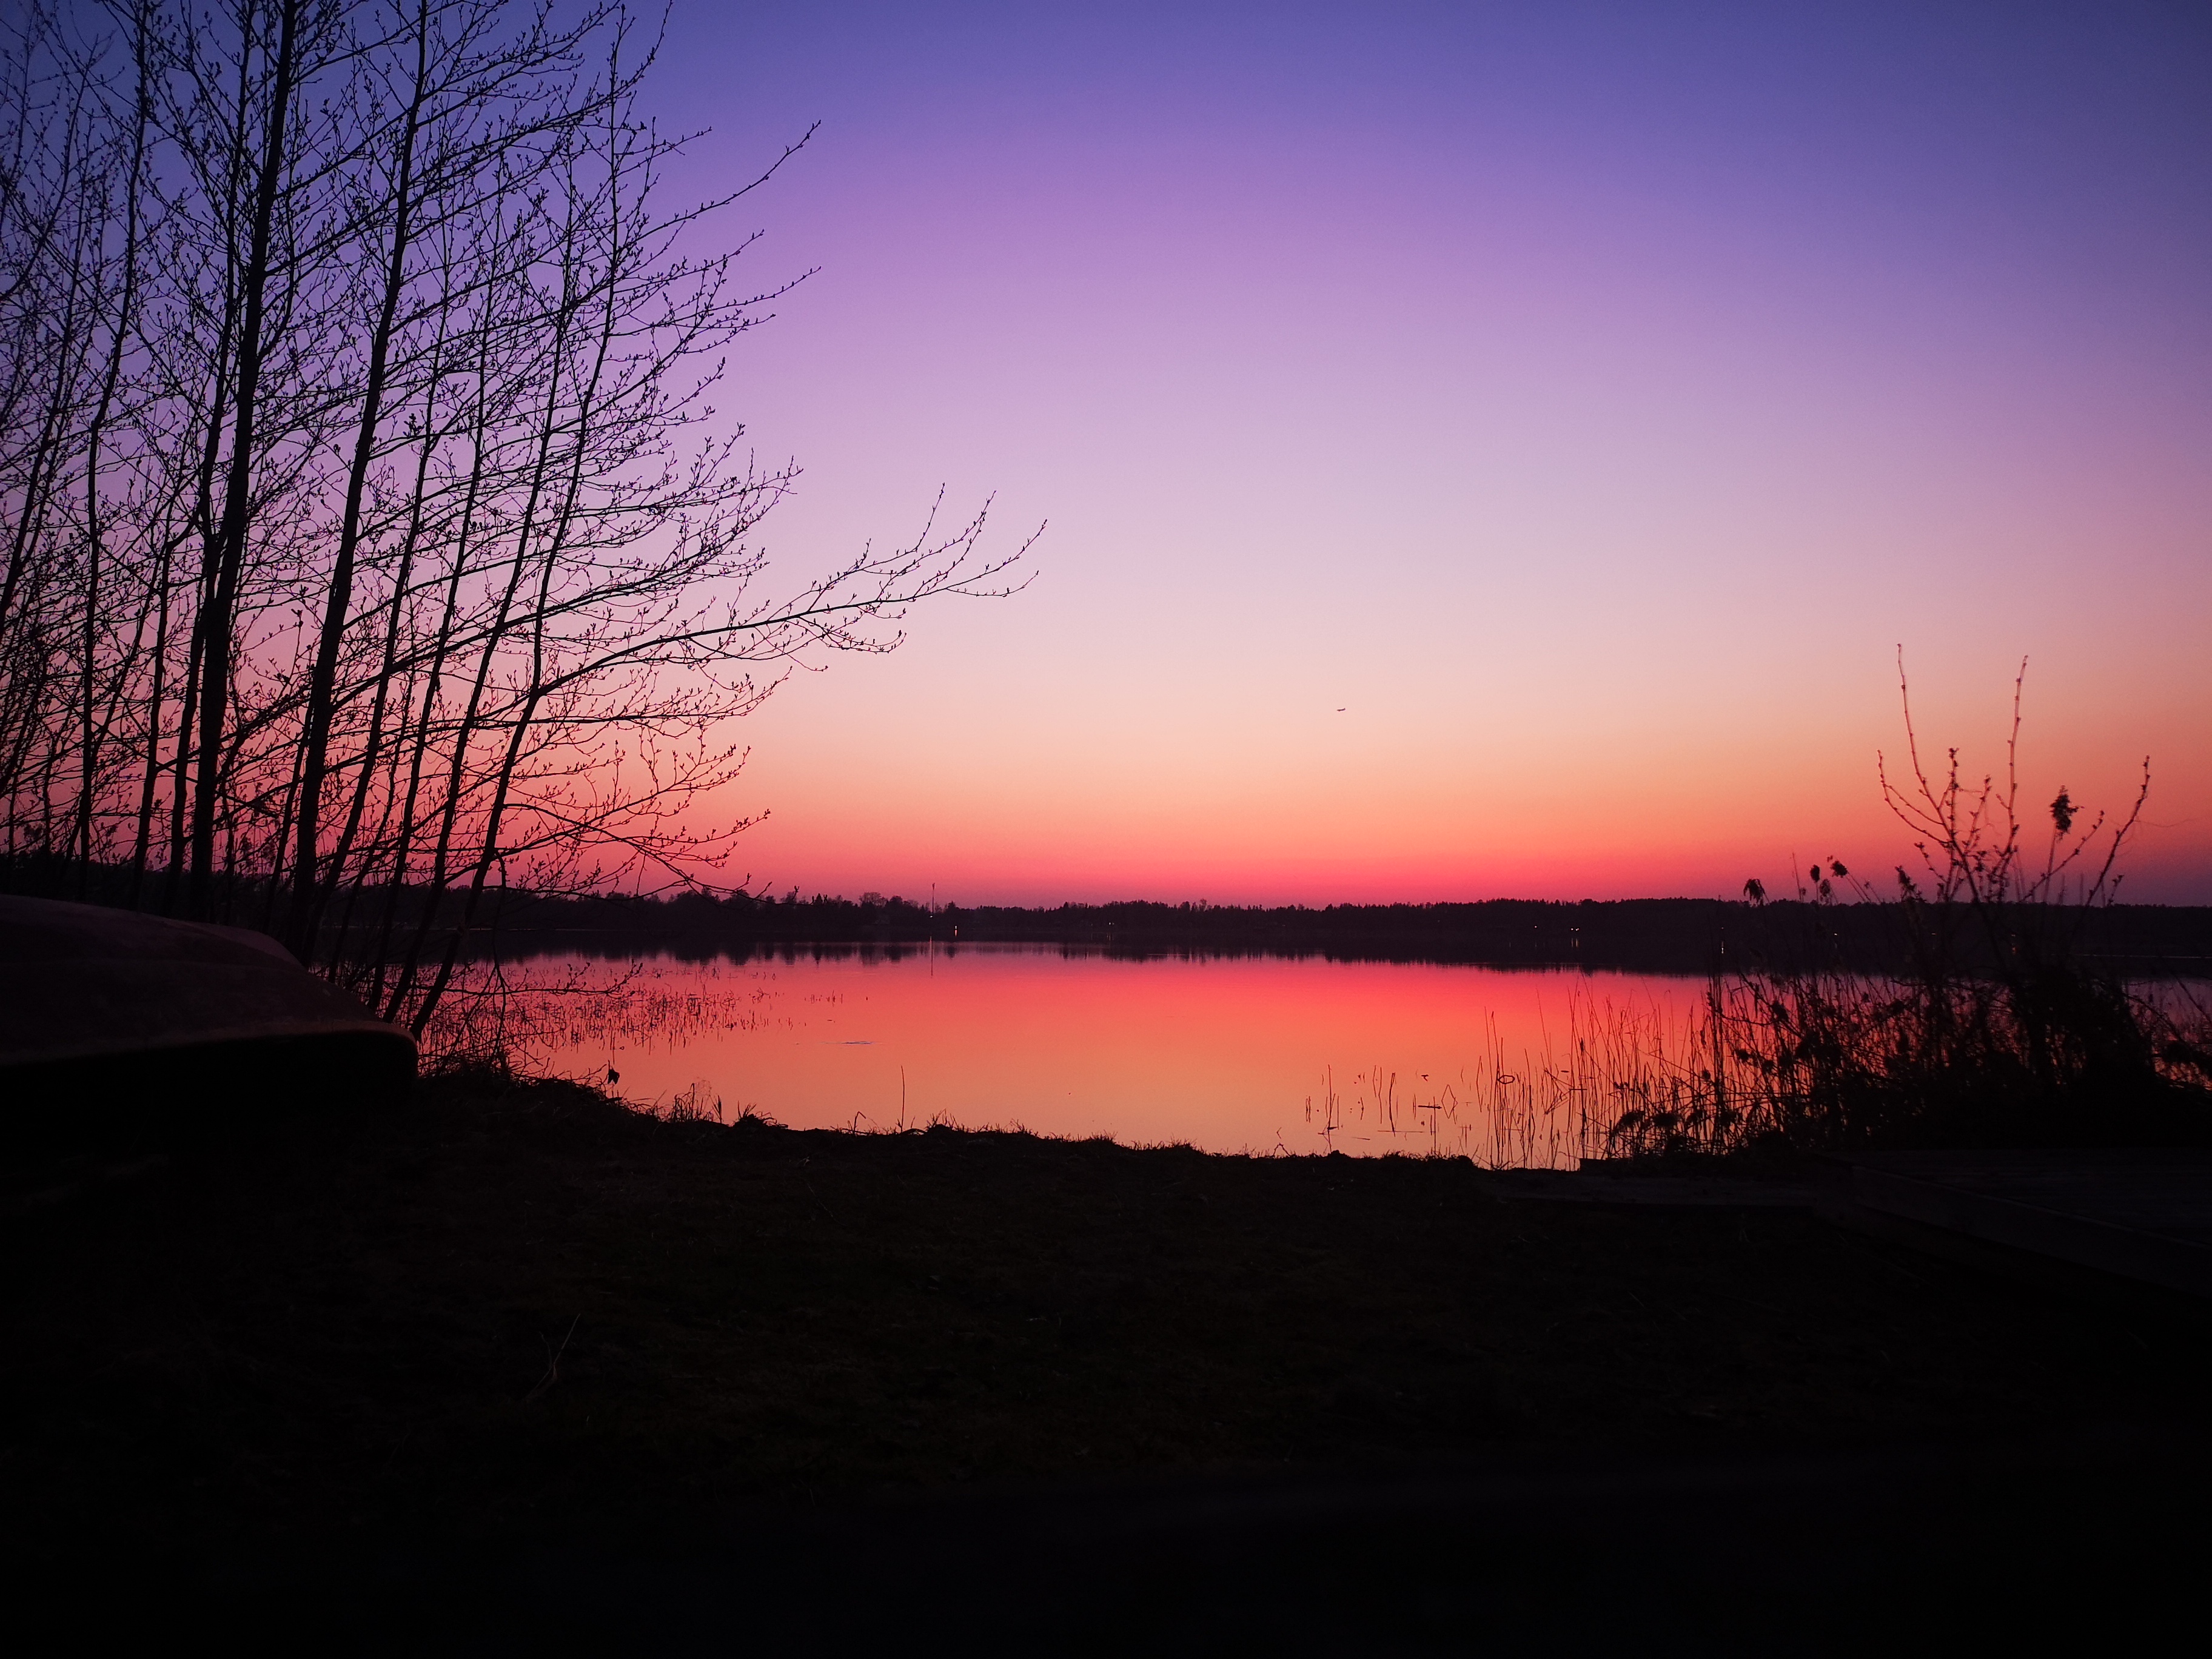
sunset, beatiful, horizon, autumn, sky, afterglow, water, natural landscape, nature, red sky at morning, cloud, dusk, evening, sunrise, red, pink, tree, reflection, morning, purple, lake, atmospheric phenomenon, violet, atmosphere, dawn, river, branch, calm, night, landscape, loch, reservoir, sunlight, plant, photography, bank, sound, magenta, inlet, meteorological phenomenon, winter, wetland